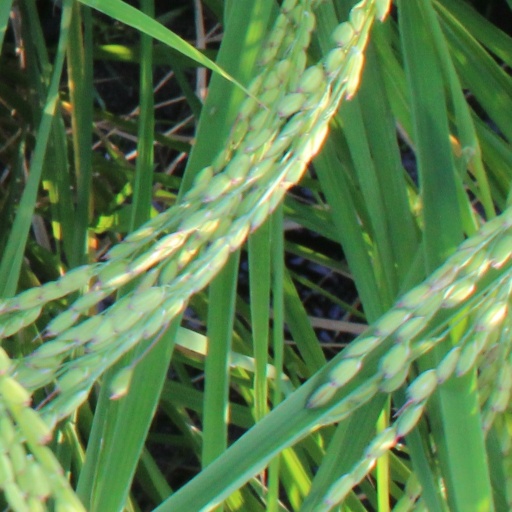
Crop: rice